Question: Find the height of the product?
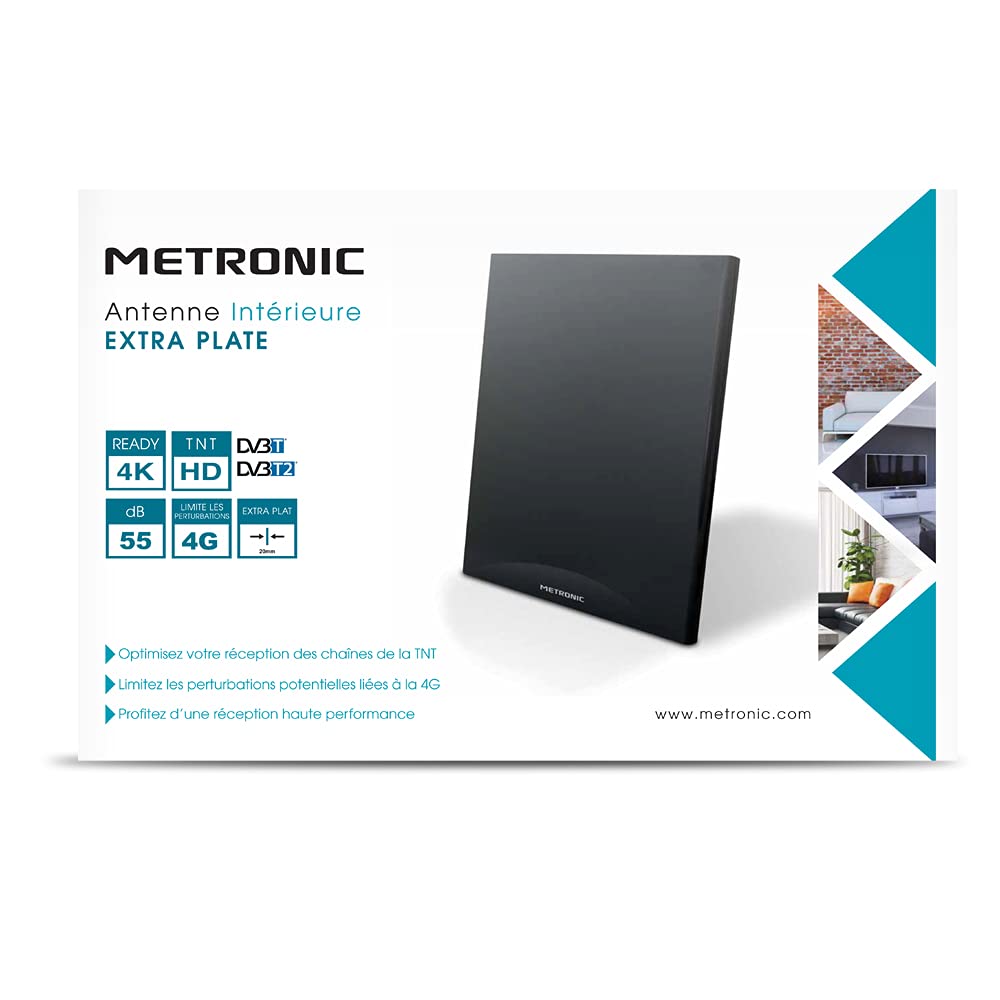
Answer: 23.0 millimetre